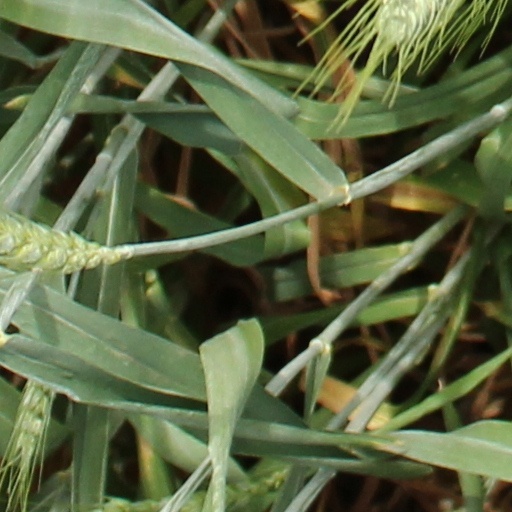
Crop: wheat